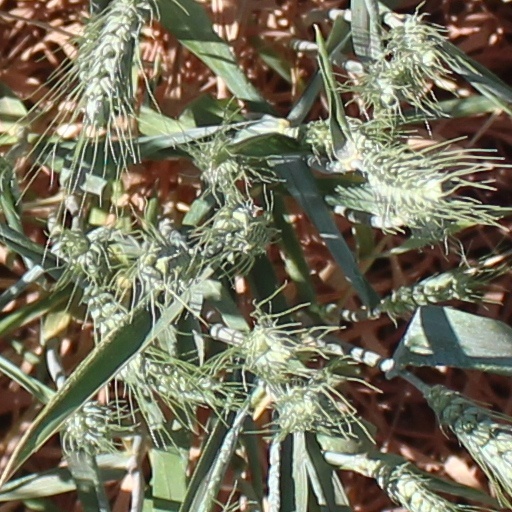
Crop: wheat